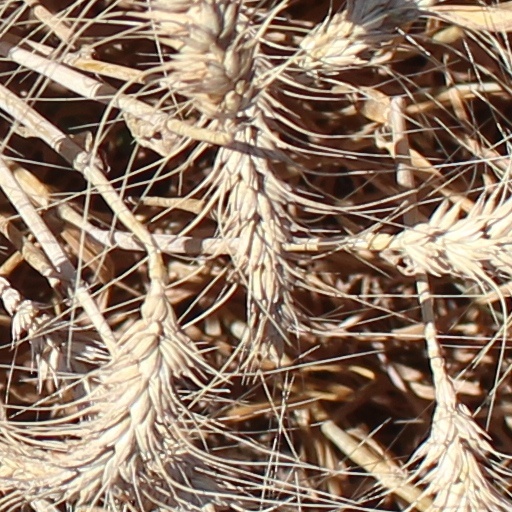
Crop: wheat